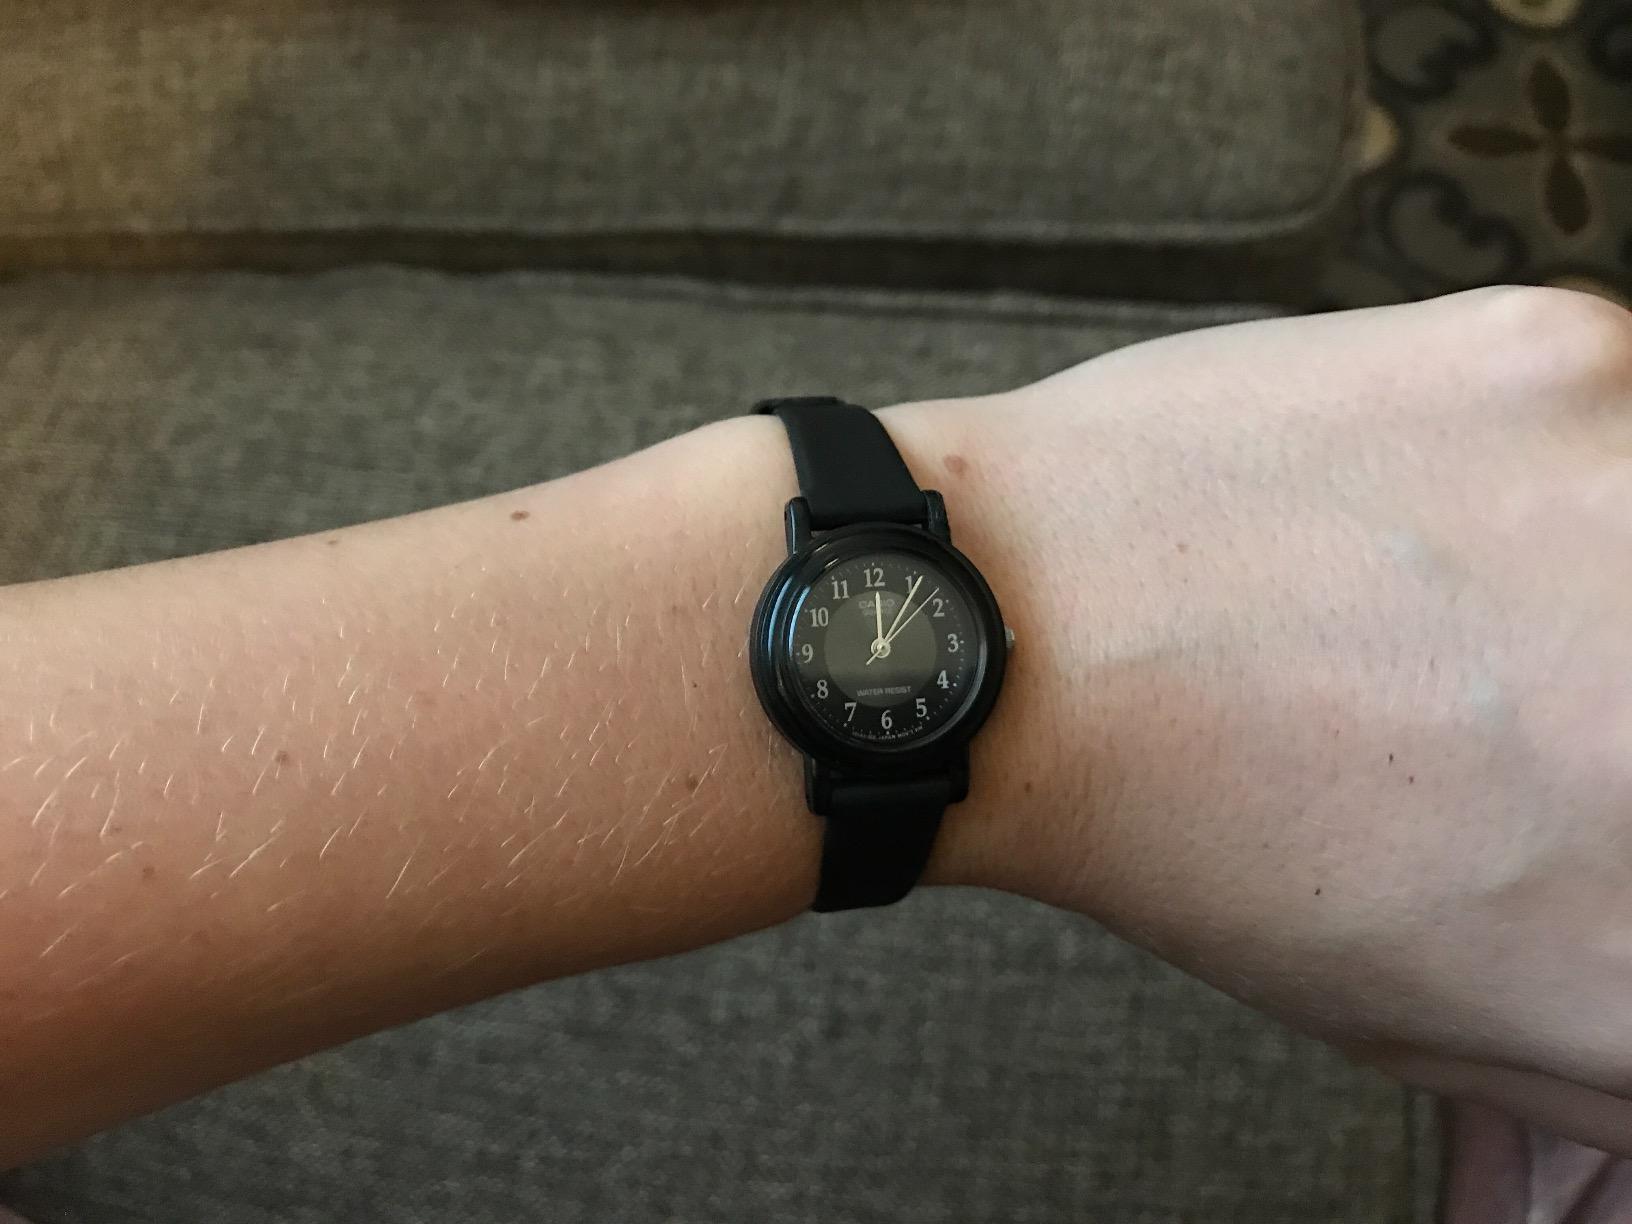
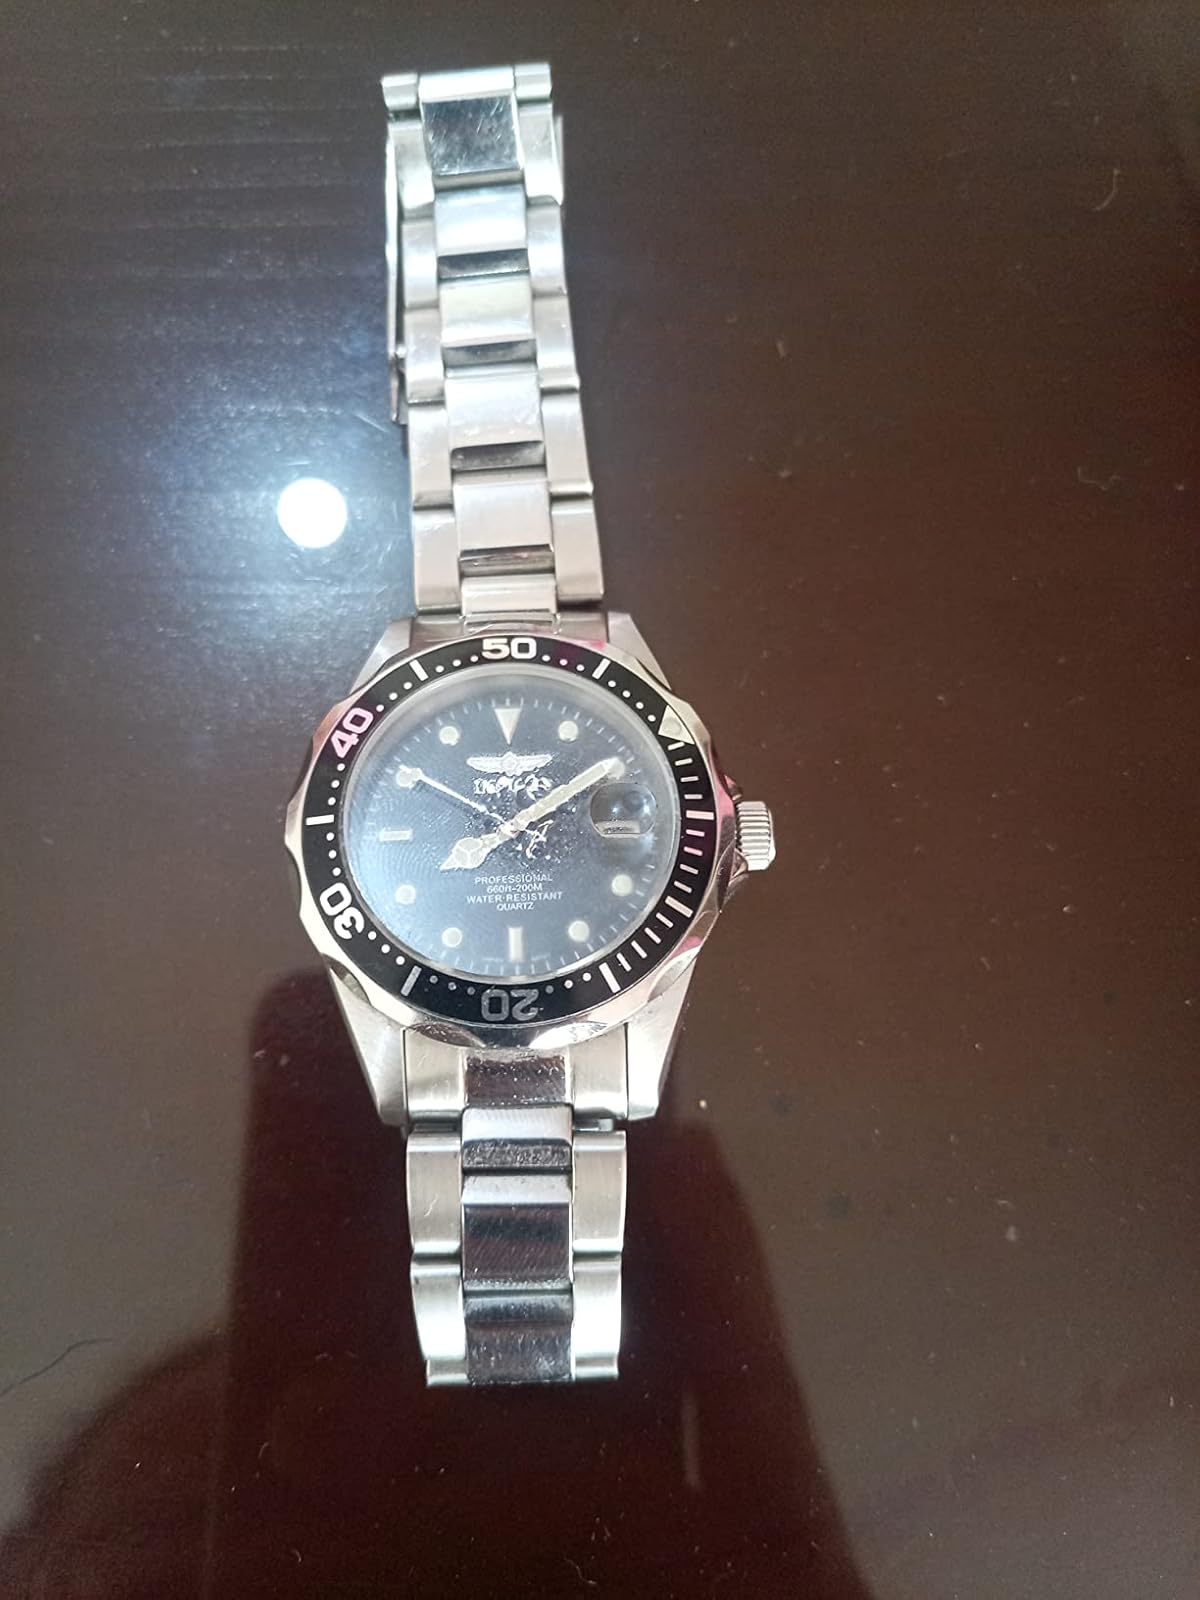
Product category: accessories_watch
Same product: no